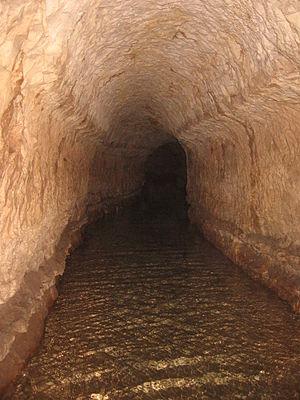
L'aqueduc de Gadara acheminait l'eau à Gadara dans l'actuelle Jordanie. En l'état actuel de nos connaissances, il est avec environ 170 km le plus long aqueduc de l'Empire romain.